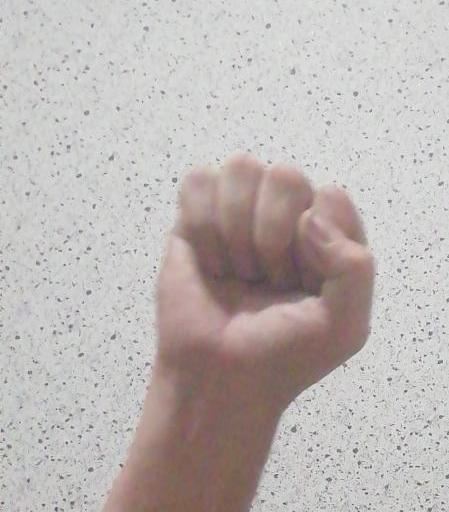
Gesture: fist